William Bulger

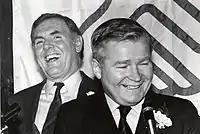
Bulger (right), with Boston Mayor Raymond Flynn (left), in the 1980s

Bulger was a leading opponent of the desegregation of Boston schools achieved through busing. During one protest, he called the police who were arresting protestors against desegregation "the Gestapo".